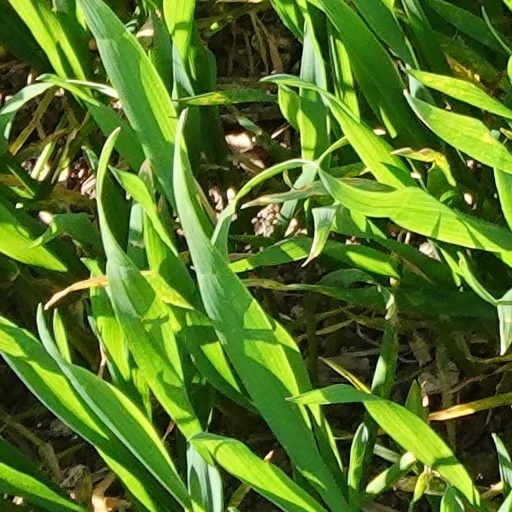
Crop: wheat